Civic Gospel

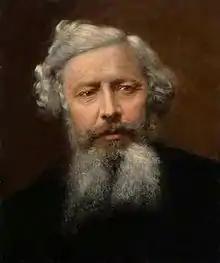
George Dawson led the call for radical reform of Birmingham from the pulpit

The Civic Gospel was a philosophy of municipal activism and improvement that emerged in Birmingham, England, in the mid-19th century. Tracing its origins to the teaching of independent nonconformist preacher George Dawson, who declared that "a town is a solemn organism through which shall flow, and in which shall be shaped, all the highest, loftiest and truest ends of man's moral nature", it reached its culmination in the mayoralty of Joseph Chamberlain between 1873 and 1876. After Dawson's death in 1876 it was the Congregationalist pastor R. W. Dale who took on the role as the movement's leading nonconformist spokesman. Other major proponents included the Baptist Charles Vince and the Unitarian H. W. Crosskey.